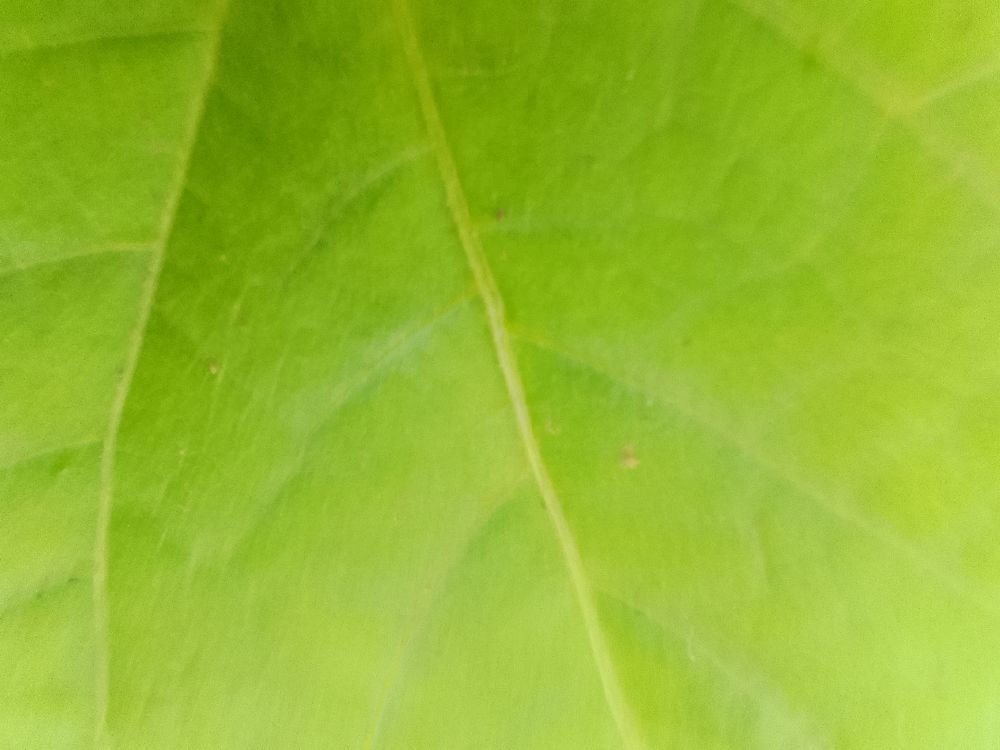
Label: healthy